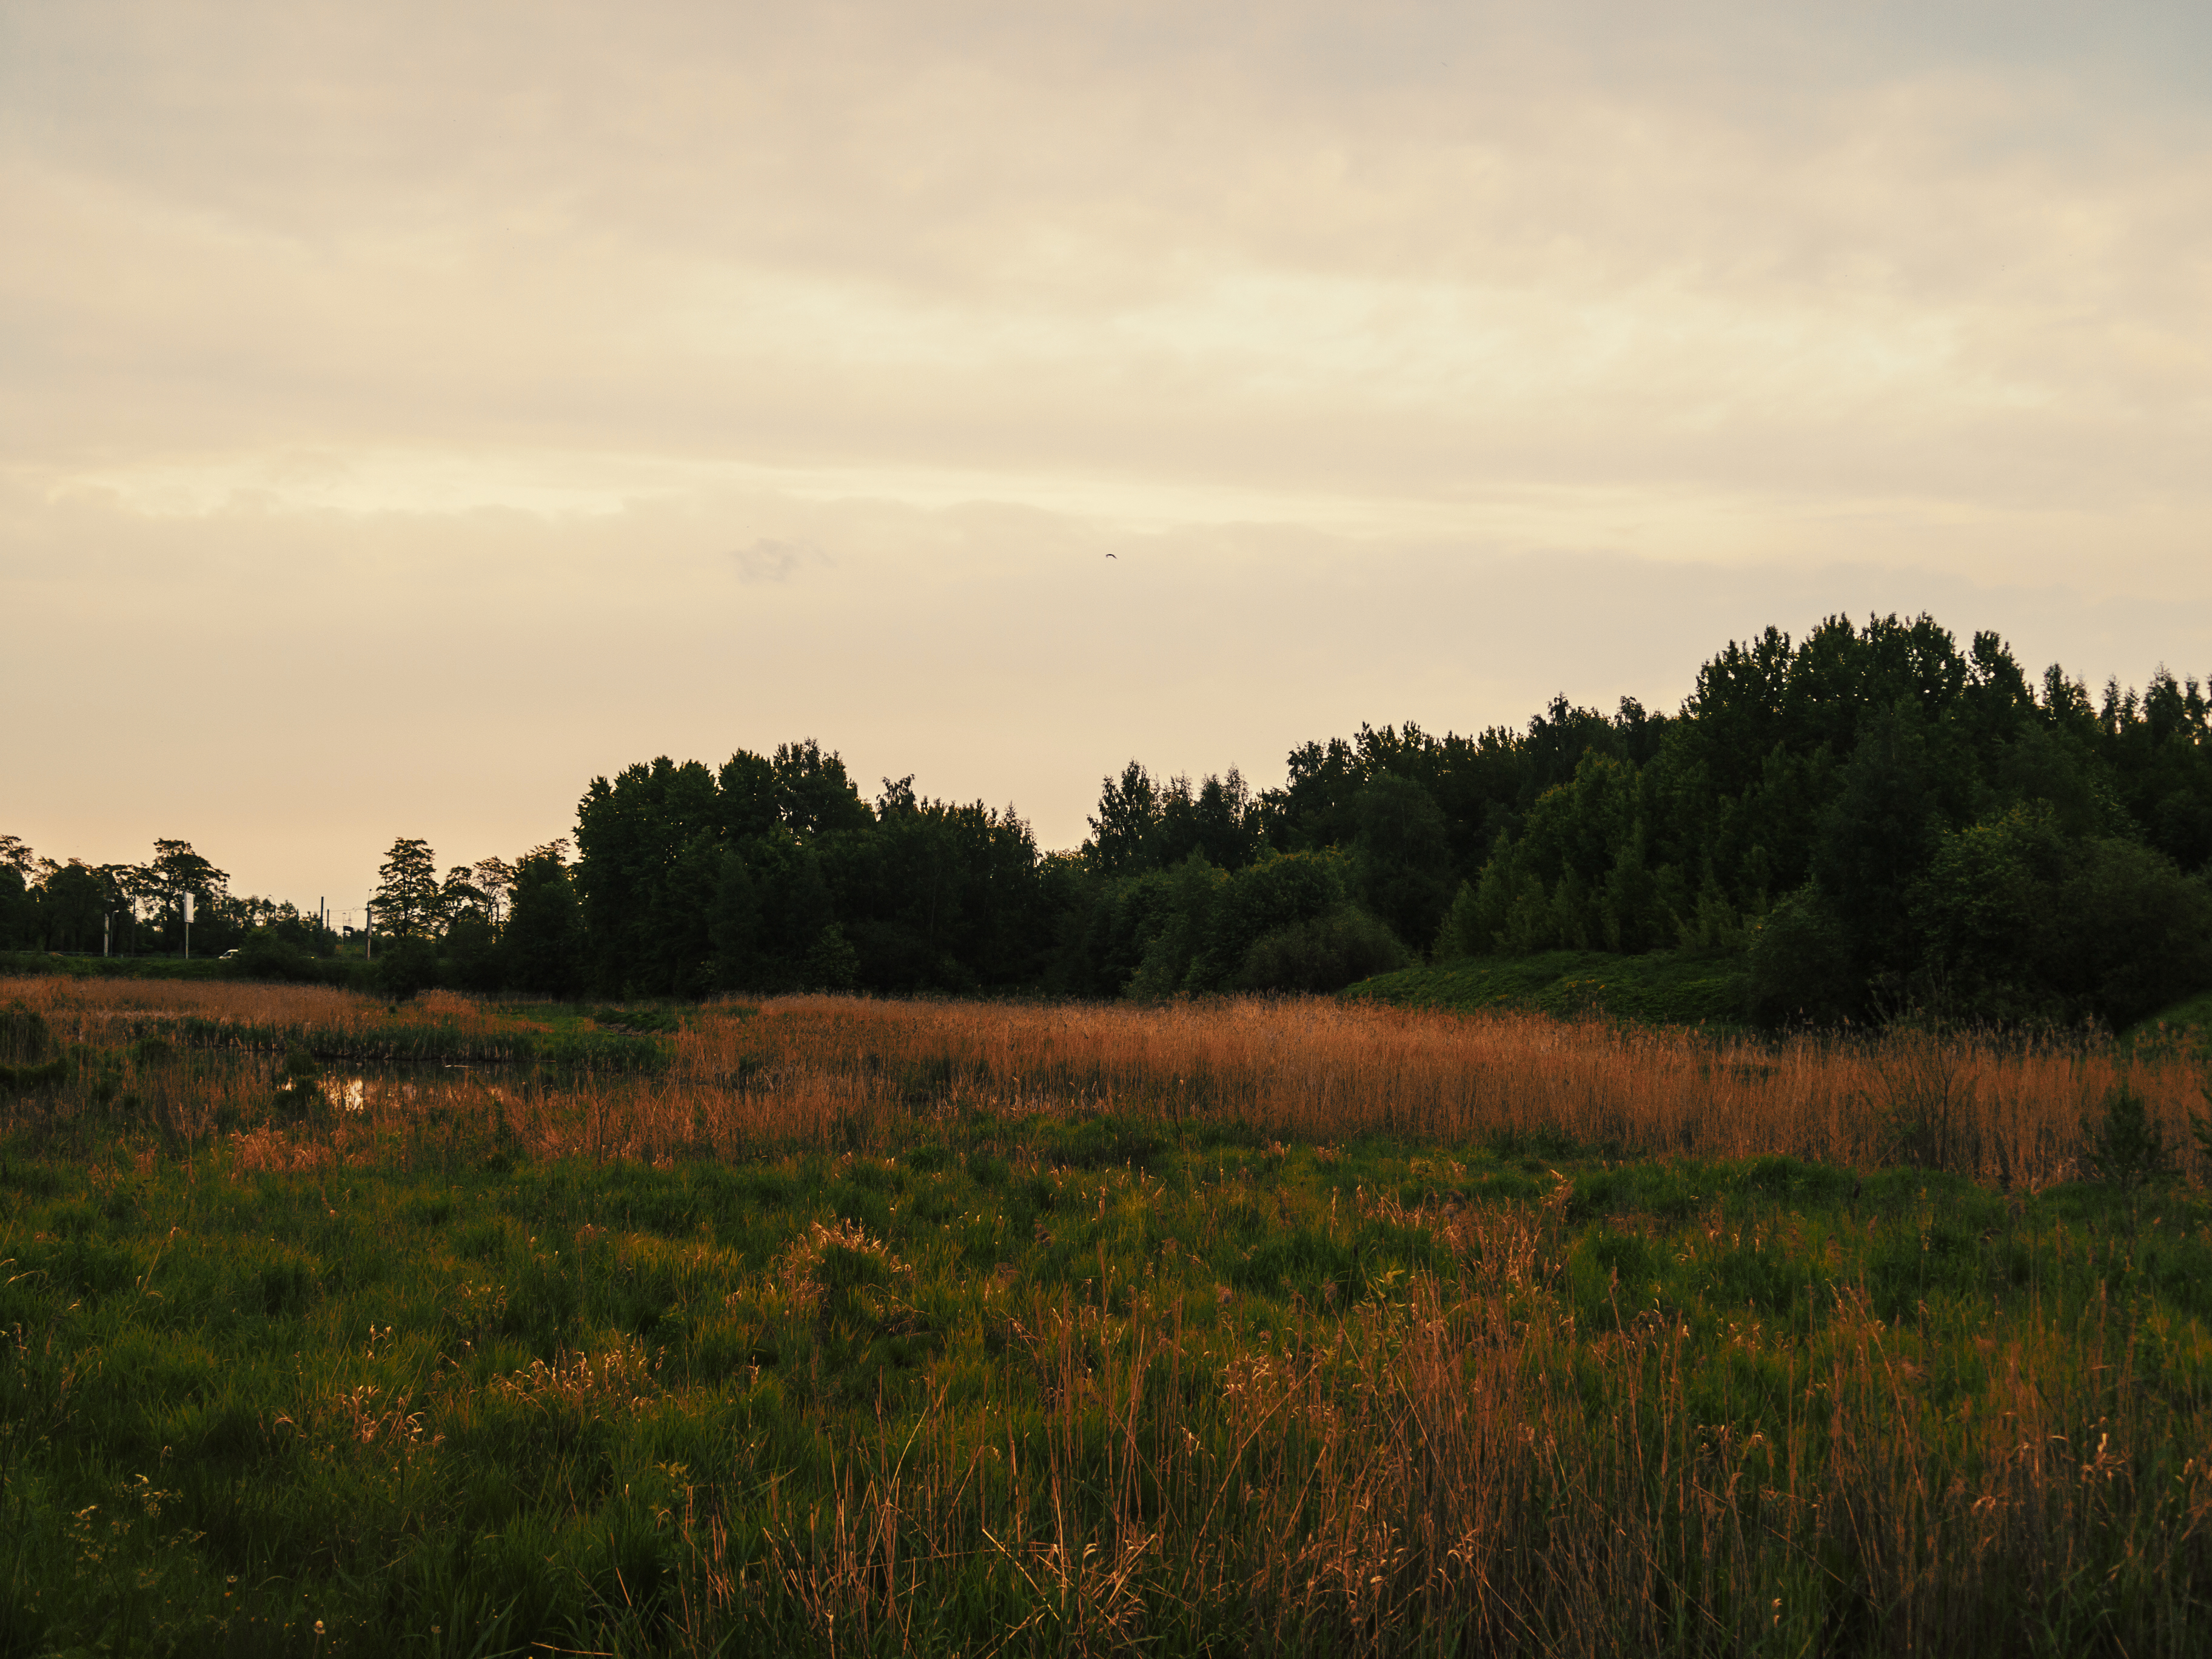
images, cloud, sky, plant, tree, natural landscape, dusk, sunset, grass, sunrise, agriculture, flower, grassland, horizon, landscape, hill, prairie, forest, cumulus, wetland, herbaceous plant, pasture, dawn, road, evening, soil, wildlife, field, shrub, wildflower, bog, marsh, steppe, shrubland, plantation, fen, crop, autumn, tundra, reservoir, savanna, farm